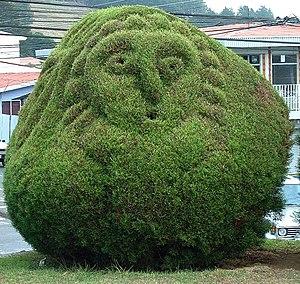
Zarcero est une localité du Costa Rica. La ville est célèbre pour son jardin topiaire à l'extérieur de son église, où les buissons sont façonnés pour représenter différents animaux. L'église contient de très jolies peintures à l'intérieur.